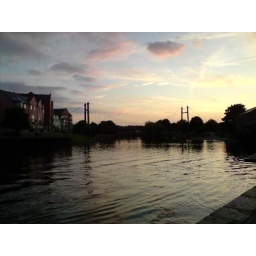
sun sets over the river Exe bridge in Exeter, Devon